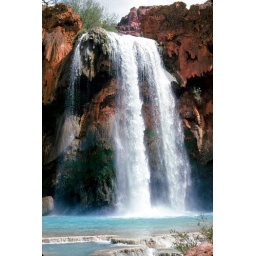
Found in my old shoe box and almost 40 years old.